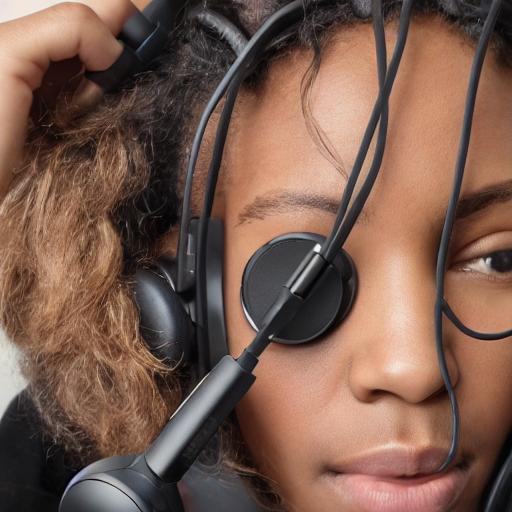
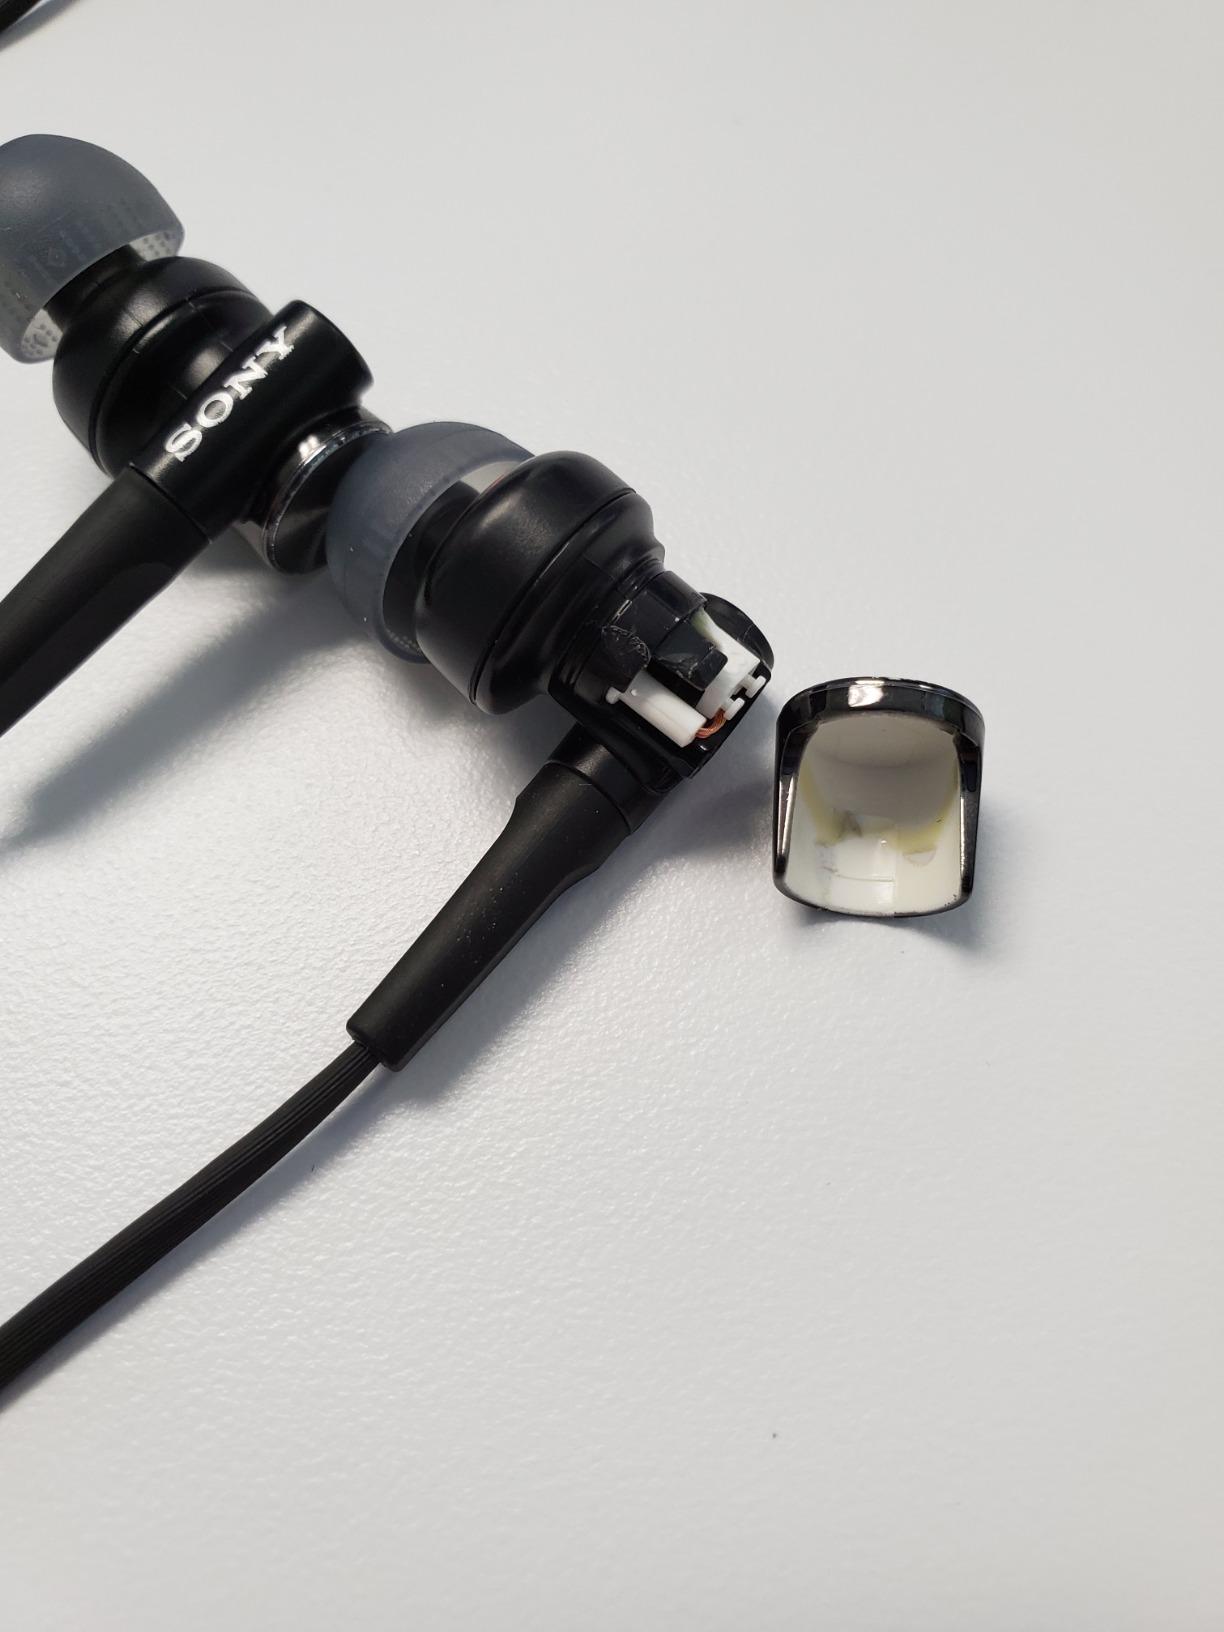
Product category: headphones
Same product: no